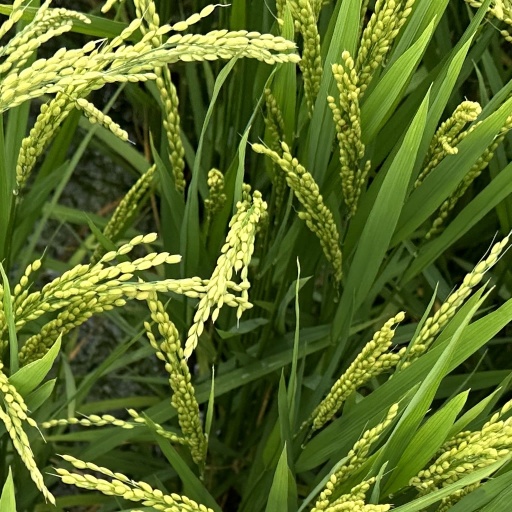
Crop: rice